Electric Light Works Building

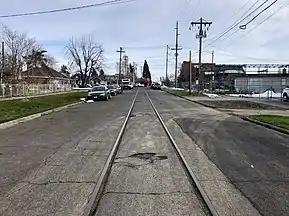
Walla Walla Valley Traction Company tracks from the early 1900s

During the late 1800s and early 1900s, electric companies overestimated how much energy consumers would use and saw business slow down since people only needed power for a few hours a day. Traction and streetcar companies were a way for electric companies to sell more energy with a relatively small investment. In 1906, the Northwestern Gas & Electric Company organized the Walla Walla Valley Traction Company to provide electric streetcar and interurban transportation to the city. It provided transportation throughout Walla Walla with 12 miles of streetcar track and to other communities nearby, such as Milton Freewater. The busier routes had streetcars running every twenty minutes while the interurban routes had hourly trips. Before the passenger business was overtaken by the automobile, this railway carried as many as 1,285,000 persons annually. As of 2019 the tracks are still visible throughout the streets of Walla Walla, some even passing right by the Electric Light Works Building.